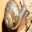
Label: snail